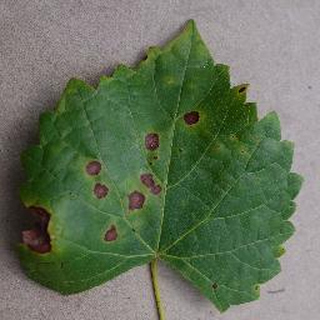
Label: grape_black_rot